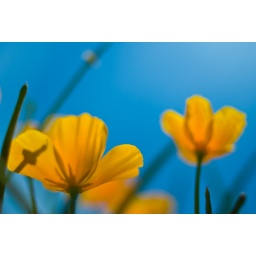
California Poppies against the blue sky